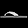
Label: Sandal